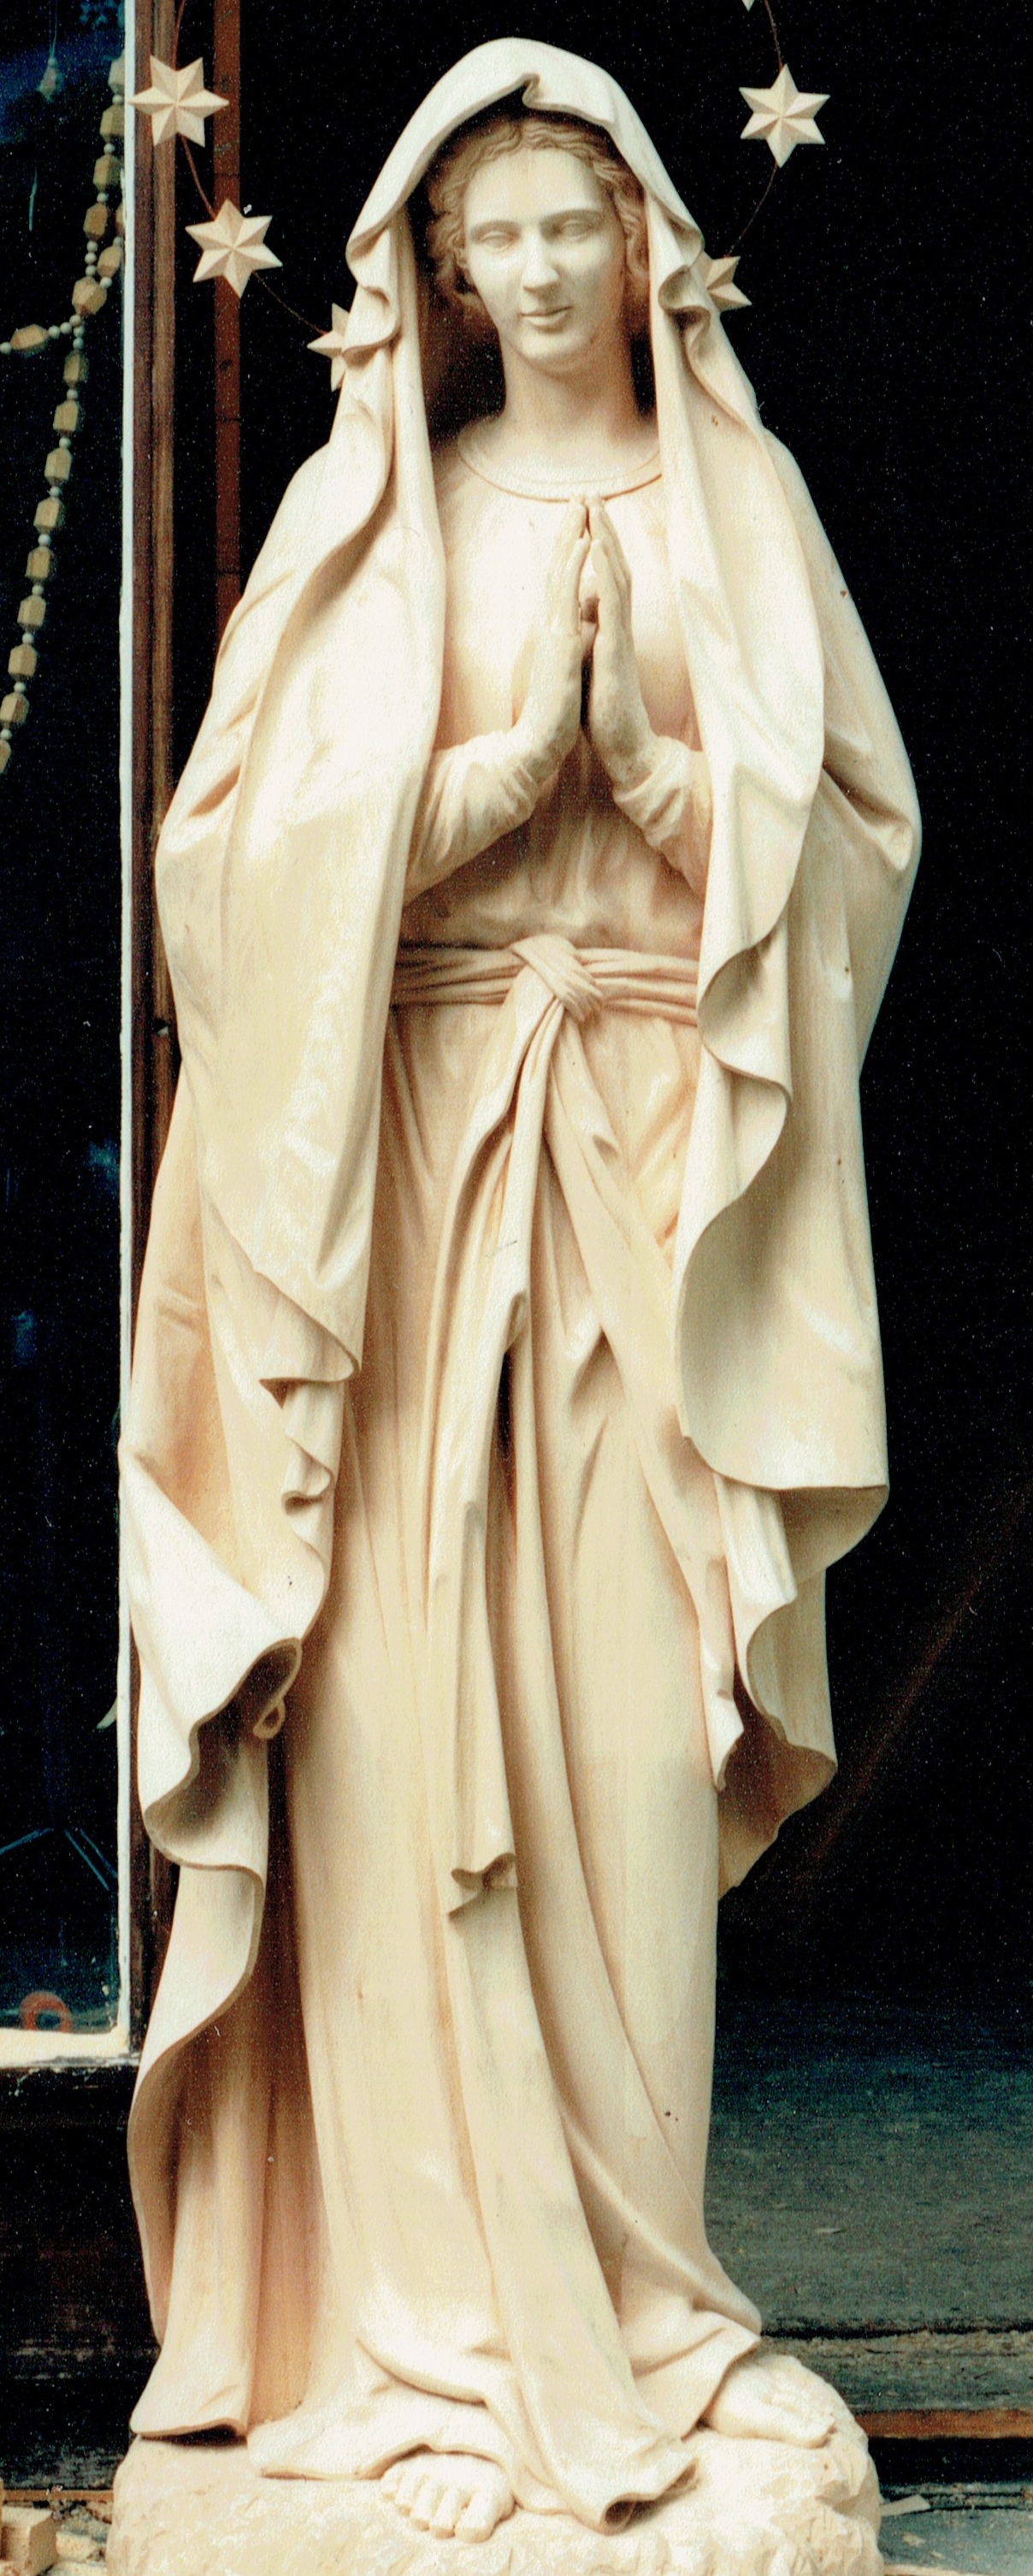
wood, monument, statue, church, christian, sculpture, catholic, christ, art, figure, temple, figurine, maria, jesus, christianity, holy, carving, mythology, jesus christ, madonna, christen, mother of god, wood carving, holy maria, virgin mary, ancient history, son of god, holy mother, human positions, classical sculpture, hand carved